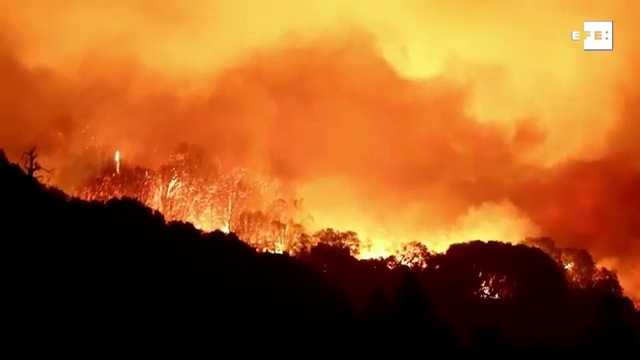
Fire: yes
Smoke: yes